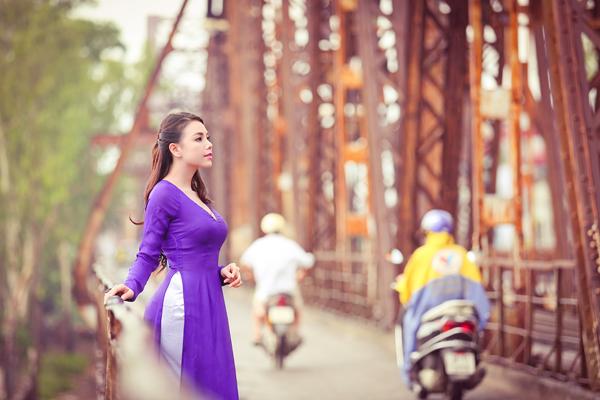
có một cô gái mặc áo dài tím đang chạm tay vào thành cầu